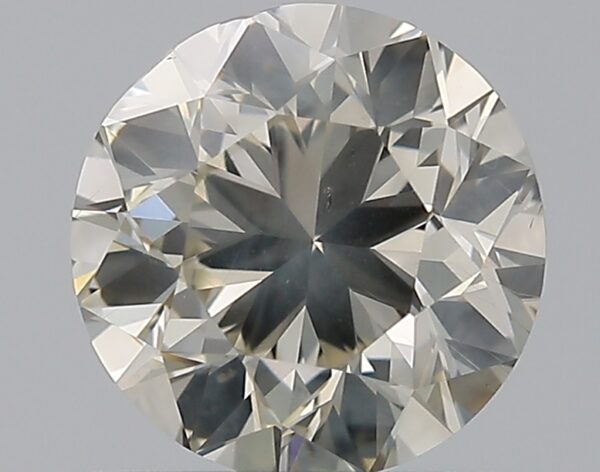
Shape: round
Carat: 1
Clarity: SI2
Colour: K
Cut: F
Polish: VG
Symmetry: GD
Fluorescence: N
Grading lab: IGI
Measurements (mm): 6.21 x 6.15 x 3.94